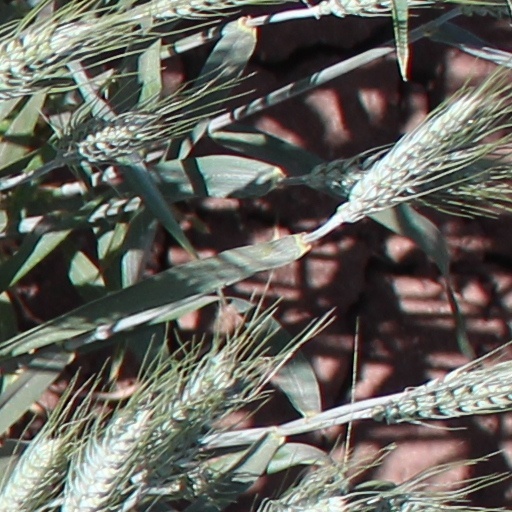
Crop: wheat